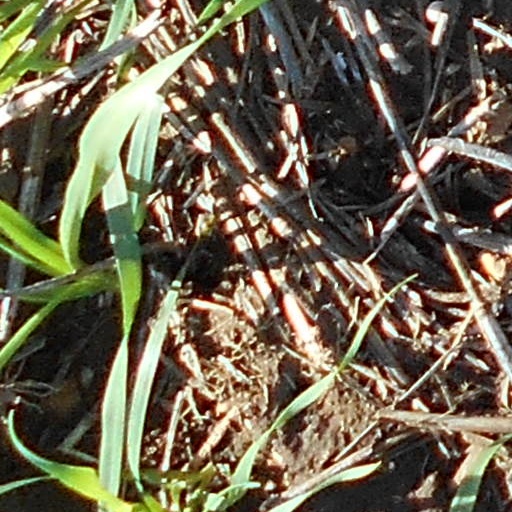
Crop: wheat